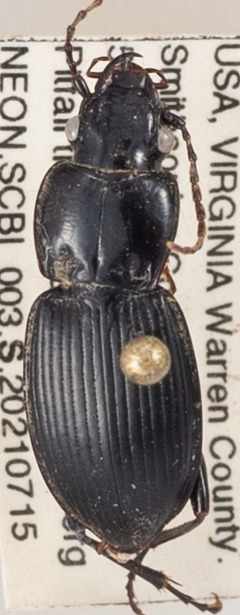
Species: Cyclotrachelus sigillatus
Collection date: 2021-07-15
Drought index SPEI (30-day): -0.516
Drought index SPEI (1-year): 0.35
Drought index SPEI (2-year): -0.17